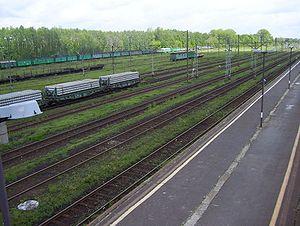
Une voie ferrée est un chemin de roulement pour trains constitué de deux files de rails dont l'écartement est maintenu constant par une fixation sur des traverses, reposant elles-mêmes sur du ballast.